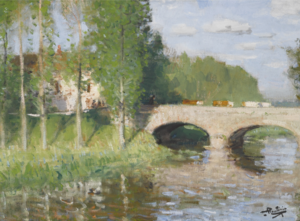
Sainte-Gemme-Moronval est une commune française située dans le département d'Eure-et-Loir en région Centre-Val de Loire.